Tope Tedela

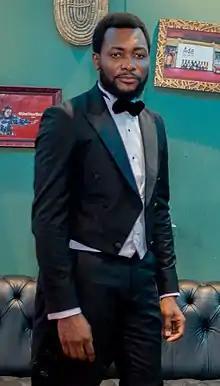
Tedela at the 2020 Africa Magic Viewers Choice Awards

Temitope Christopher Tedela (born 5 June 1990) is a Nigerian actor and producer.